Show Me the Monkey

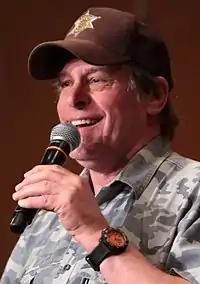
The character of Ed Argent was initially supposed to be a cameo appearance by Ted Nugent ("pictured").

"Show Me the Monkey" was co-written by John Enbom and Robert Hull and directed by Nick Marck, marking Enbom's thirteenth writing credit and Hull's first writing credit for the show. As a joke in the episode's script, Enbom and Hull added the name of the lab worker who stole the monkey as "Gil Thomas Pardy", although his name is not mentioned directly in the episode. A condensed version of this name, Gil T. Pardy, is an intentional pun on "guilty party". The character of rock star Ed Argent was initially supposed to be a cameo appearance from musician Ted Nugent, but when he did not appear on the show due to scheduling conflicts, the writers changed the character's name in order to make it a reference to the band Argent, best known for their song "Hold Your Head Up". The episode references Wikipedia when Veronica looks up the origins of the color manila.